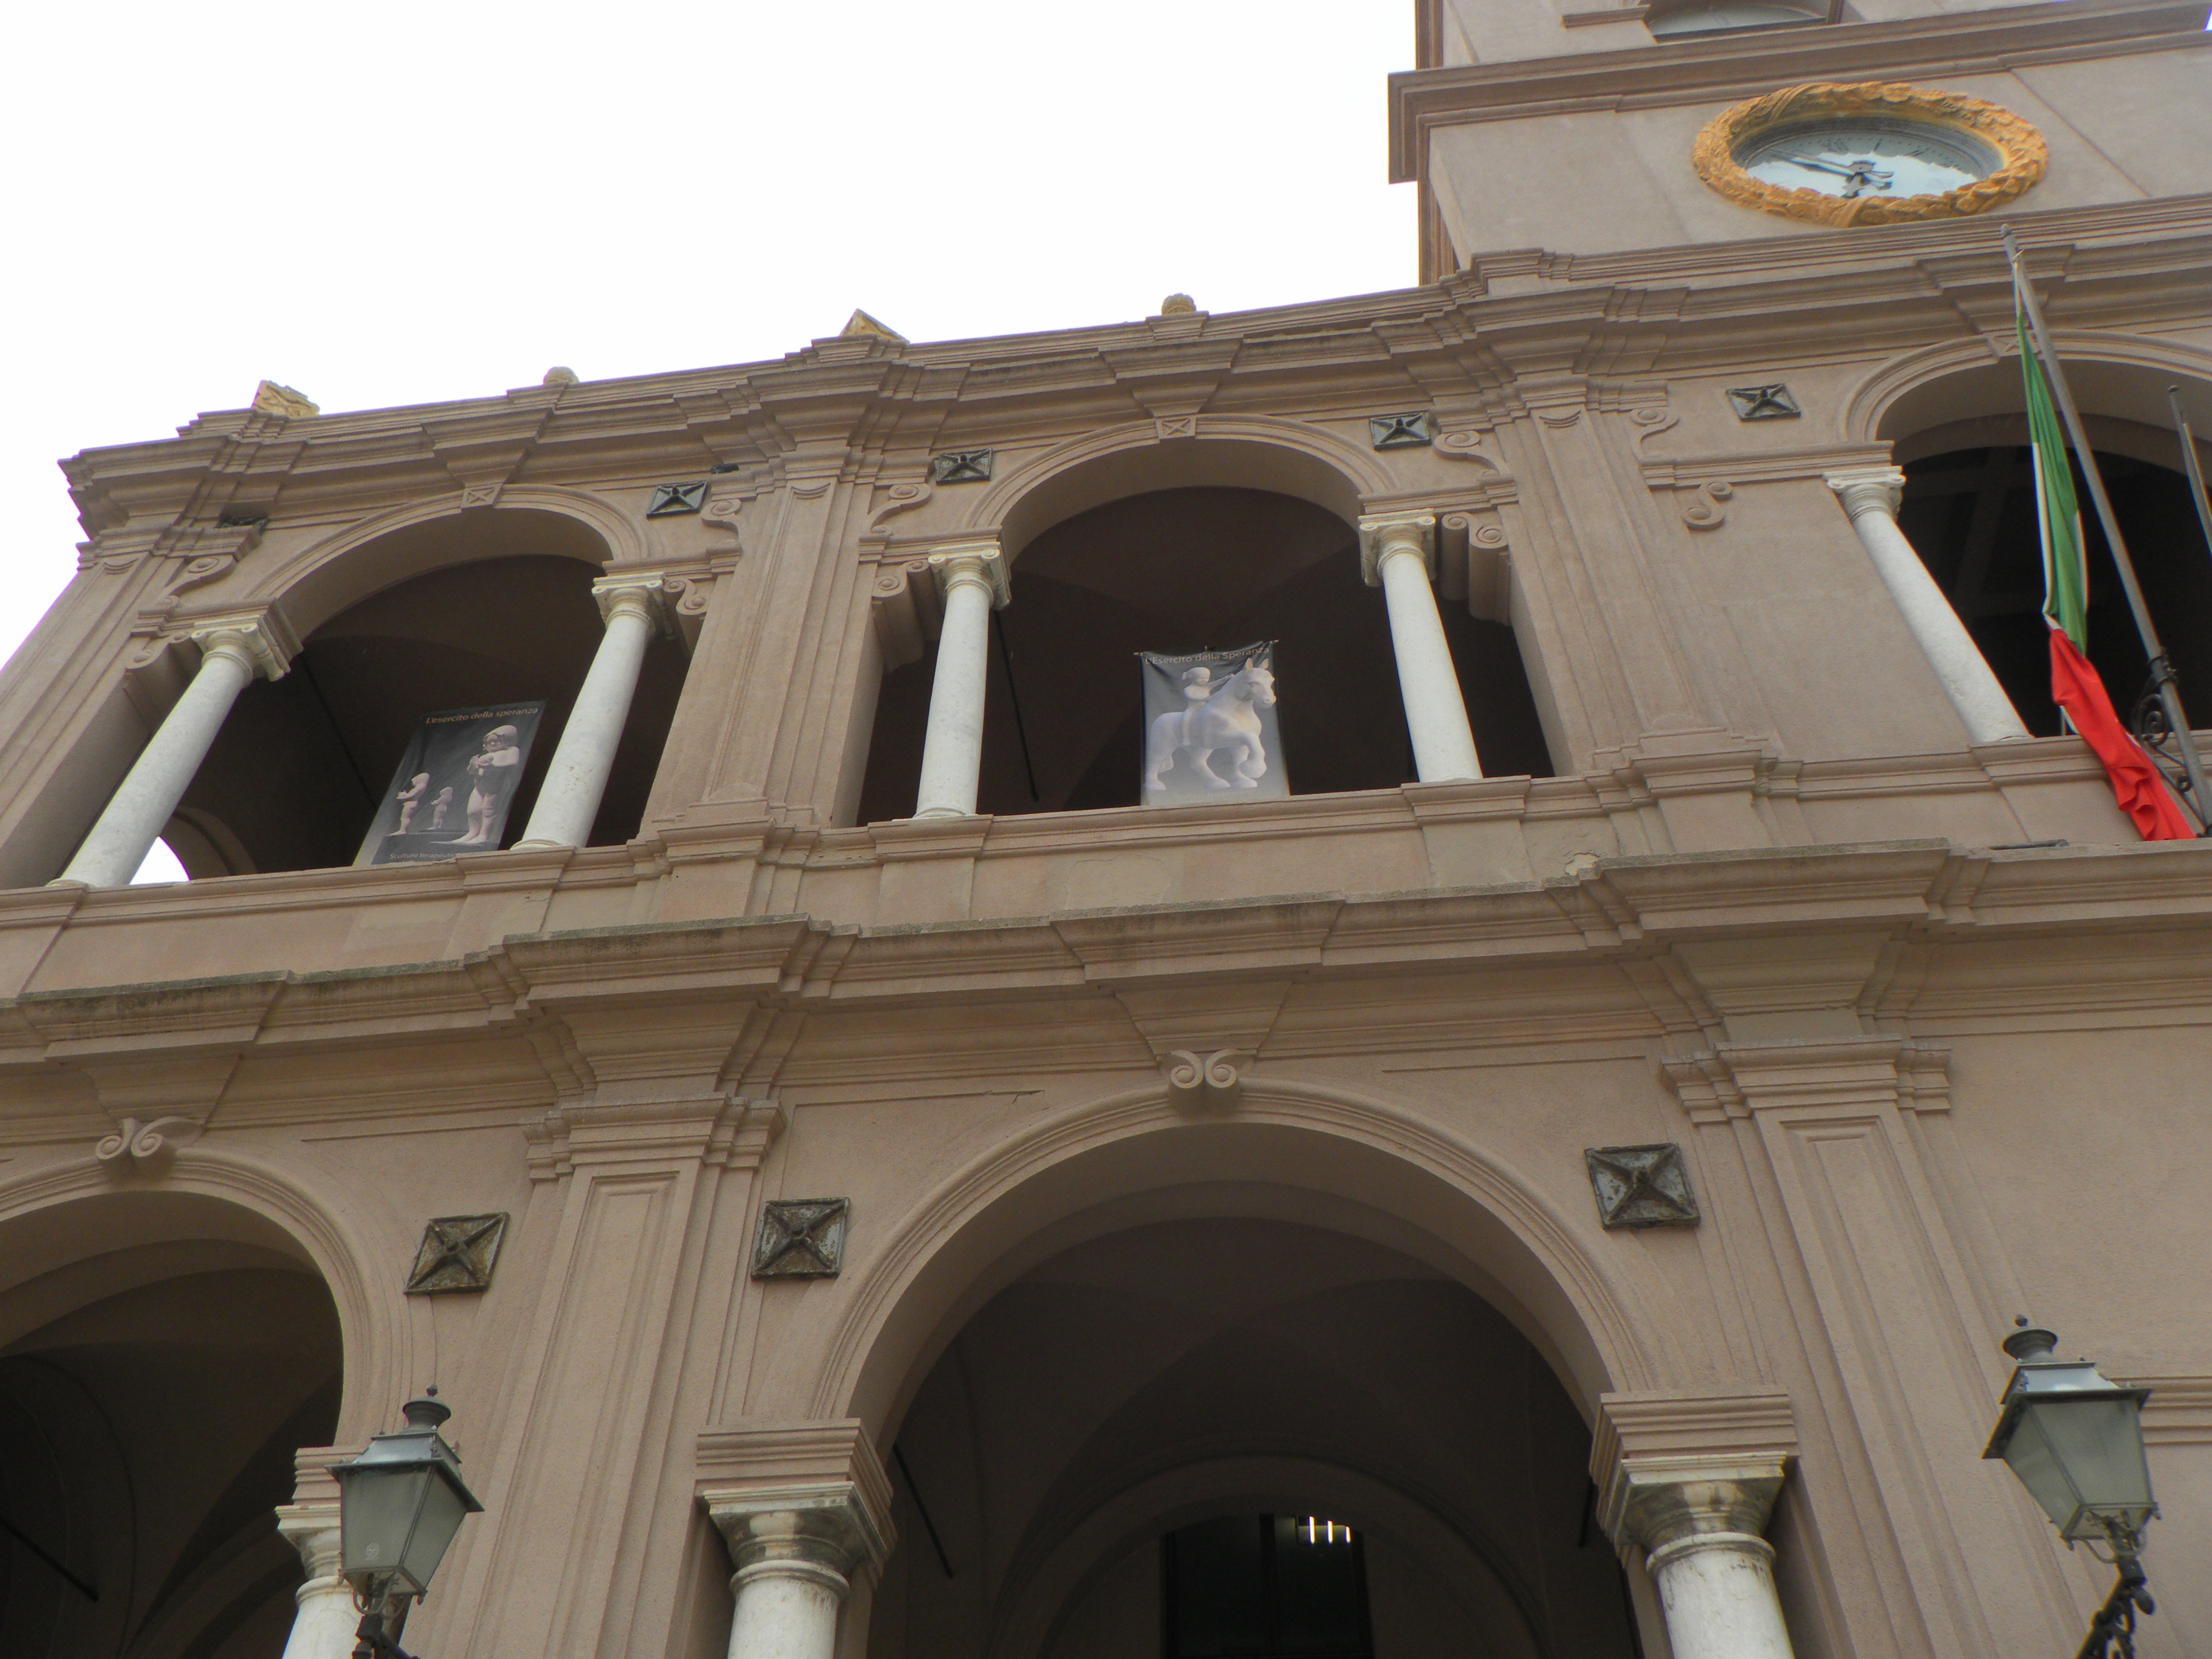
architecture, street, arch, column, landmark, facade, church, place of worship, synagogue, basilica, kamienica, sicily, palermo, ancient rome, ancient history, ancient roman architecture